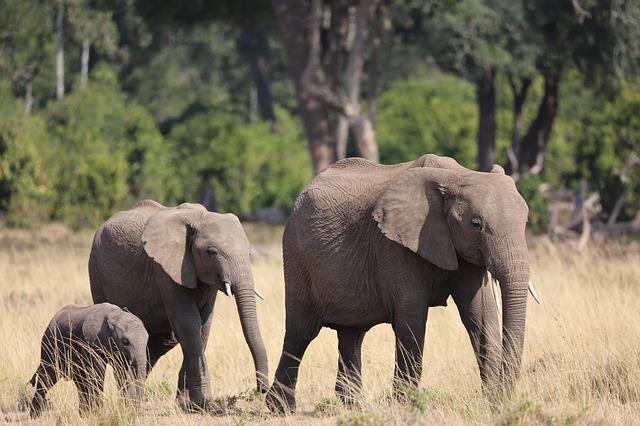
Label: elephant